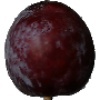
Label: Plum 1